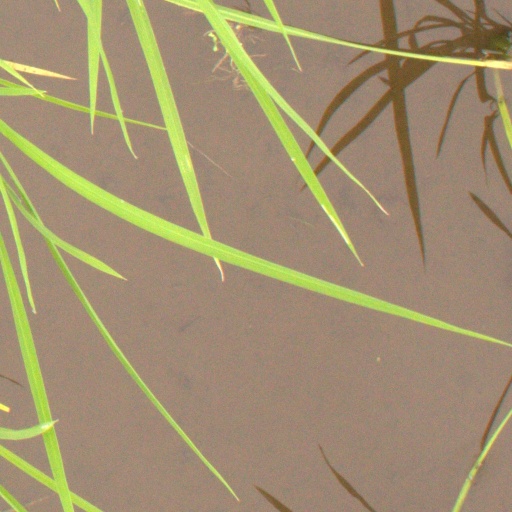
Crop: rice